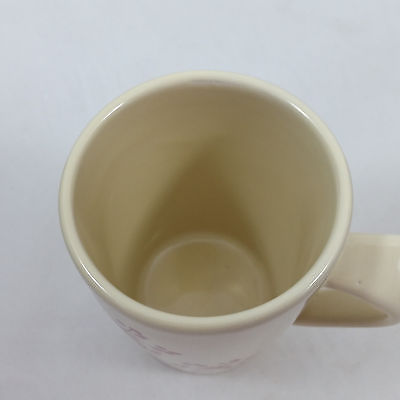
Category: mug